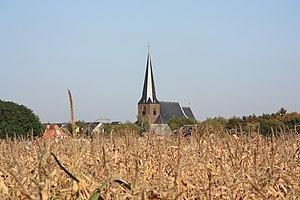
Cette page regroupe l'ensemble des monuments classés de la ville belge de Begijnendijk.